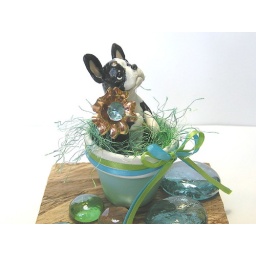
Hand-sculpted Boston Terrier in hand painted flower pot holding vintage flower.